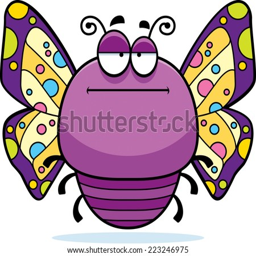
a cartoon illustration of a butterfly looking bored .